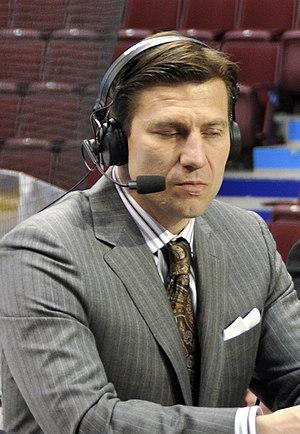
Nick Kypreos est un joueur professionnel canadien de hockey sur glace. Il évolue au poste d'ailier gauche.